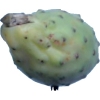
Label: cactus_fruit_green